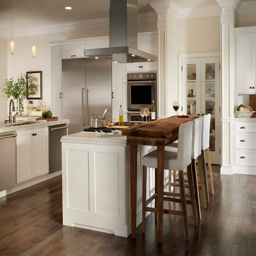
example of a classic kitchen design